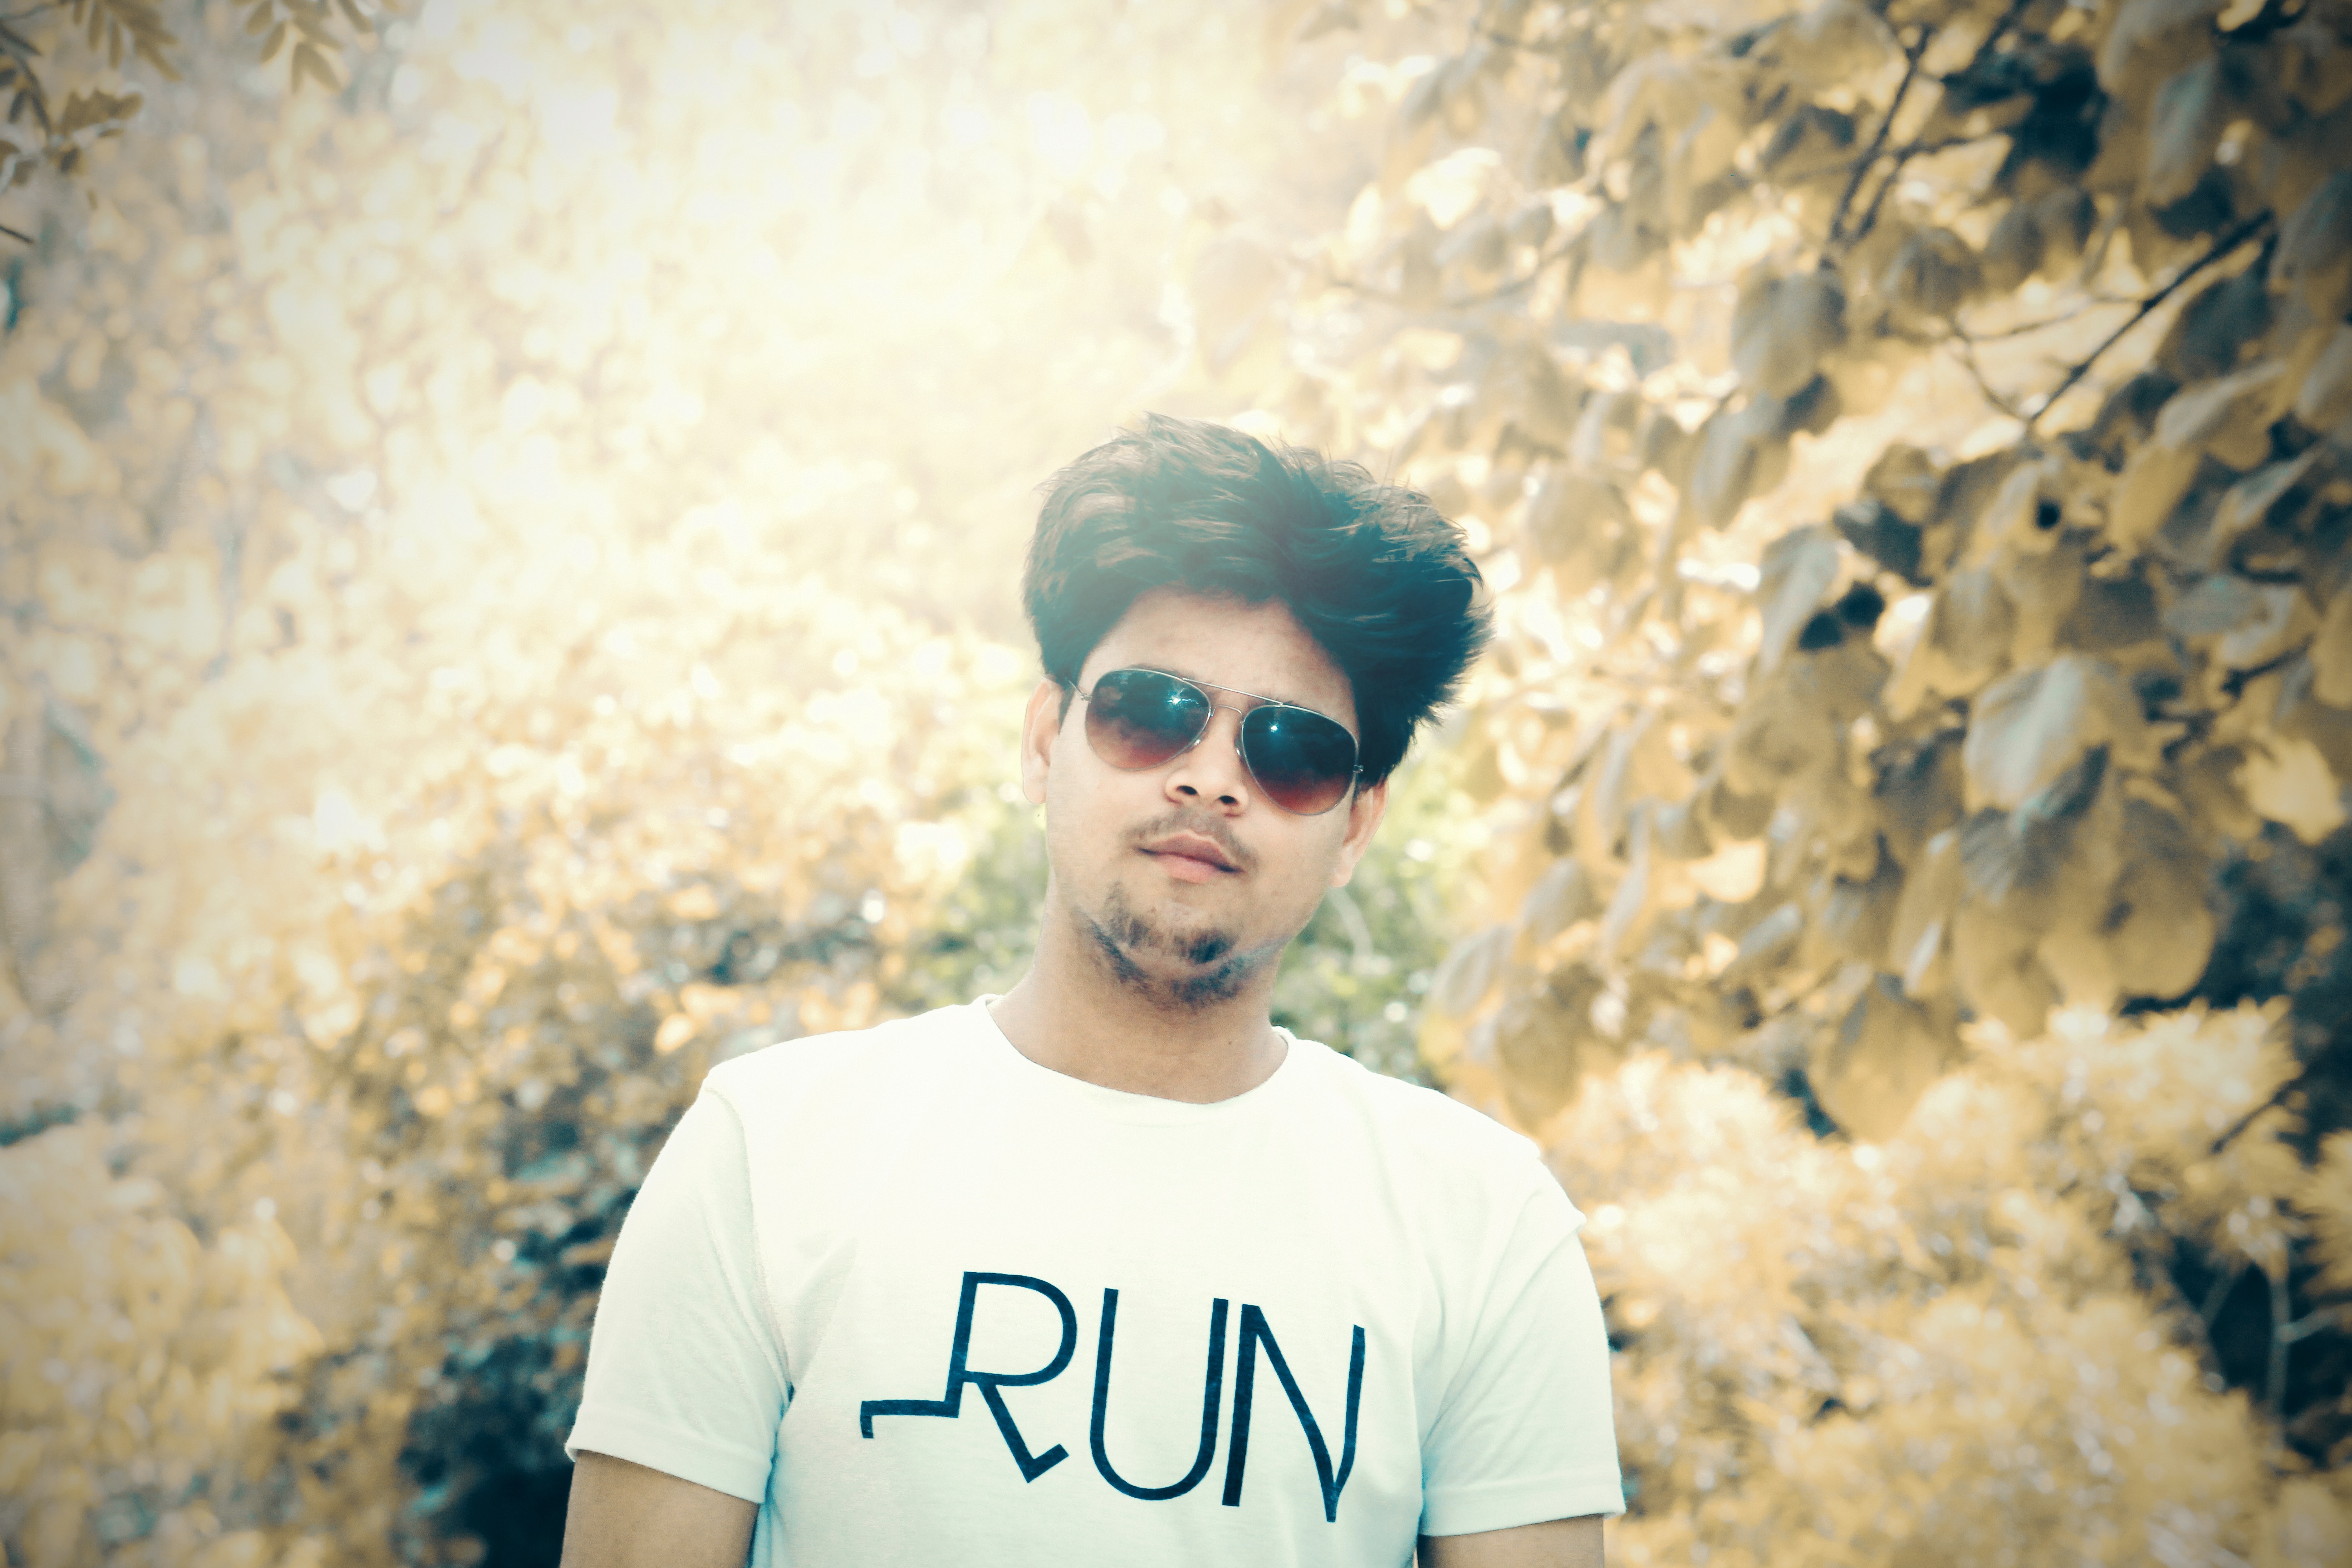
eyewear, hair, cool, white, photograph, blue, glasses, sunglasses, yellow, sky, snapshot, wall, fashion, summer, fun, t shirt, photography, smile, sunlight, vision care, cloud, vacation, portrait, top, plant, leisure, happy, black hair, style